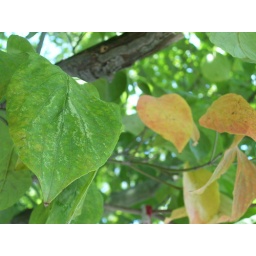
This was the tree outside my house over the summer. It was the middle of the summer, but some of the leaves had turned orange.